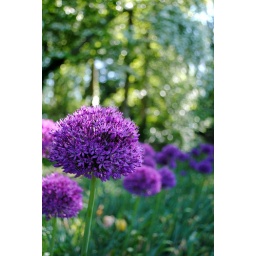
Purple flowers spotted while walking in Springfields Festival Gardens in Spalding, Lincs. Not sure what the flower is called.